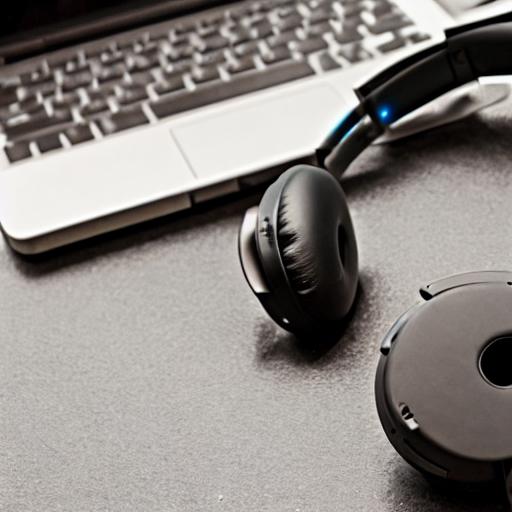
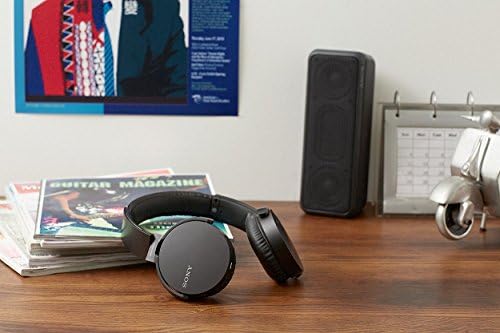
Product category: headphones
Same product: no